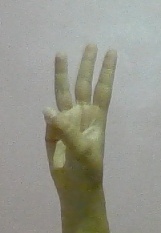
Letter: thaa